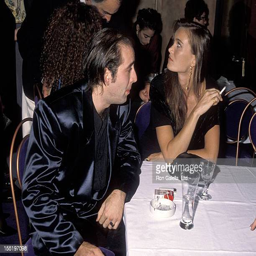
actors attend the premiere party